Josephine Miles Lewis

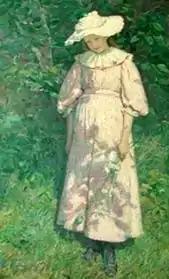
"Girl in the Sunshine" by Josephine Miles Lewis, at the Yale University Art Gallery

Josephine Miles Lewis was born in 1865 in New Haven, Connecticut. In her childhood and young adulthood her father, Henry Gould Lewis, was the mayor of New Haven for four terms.